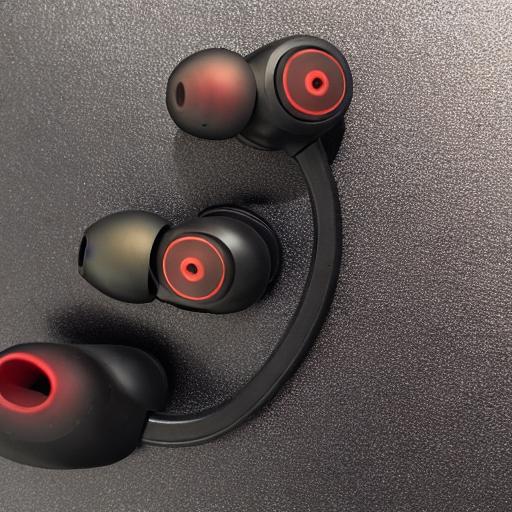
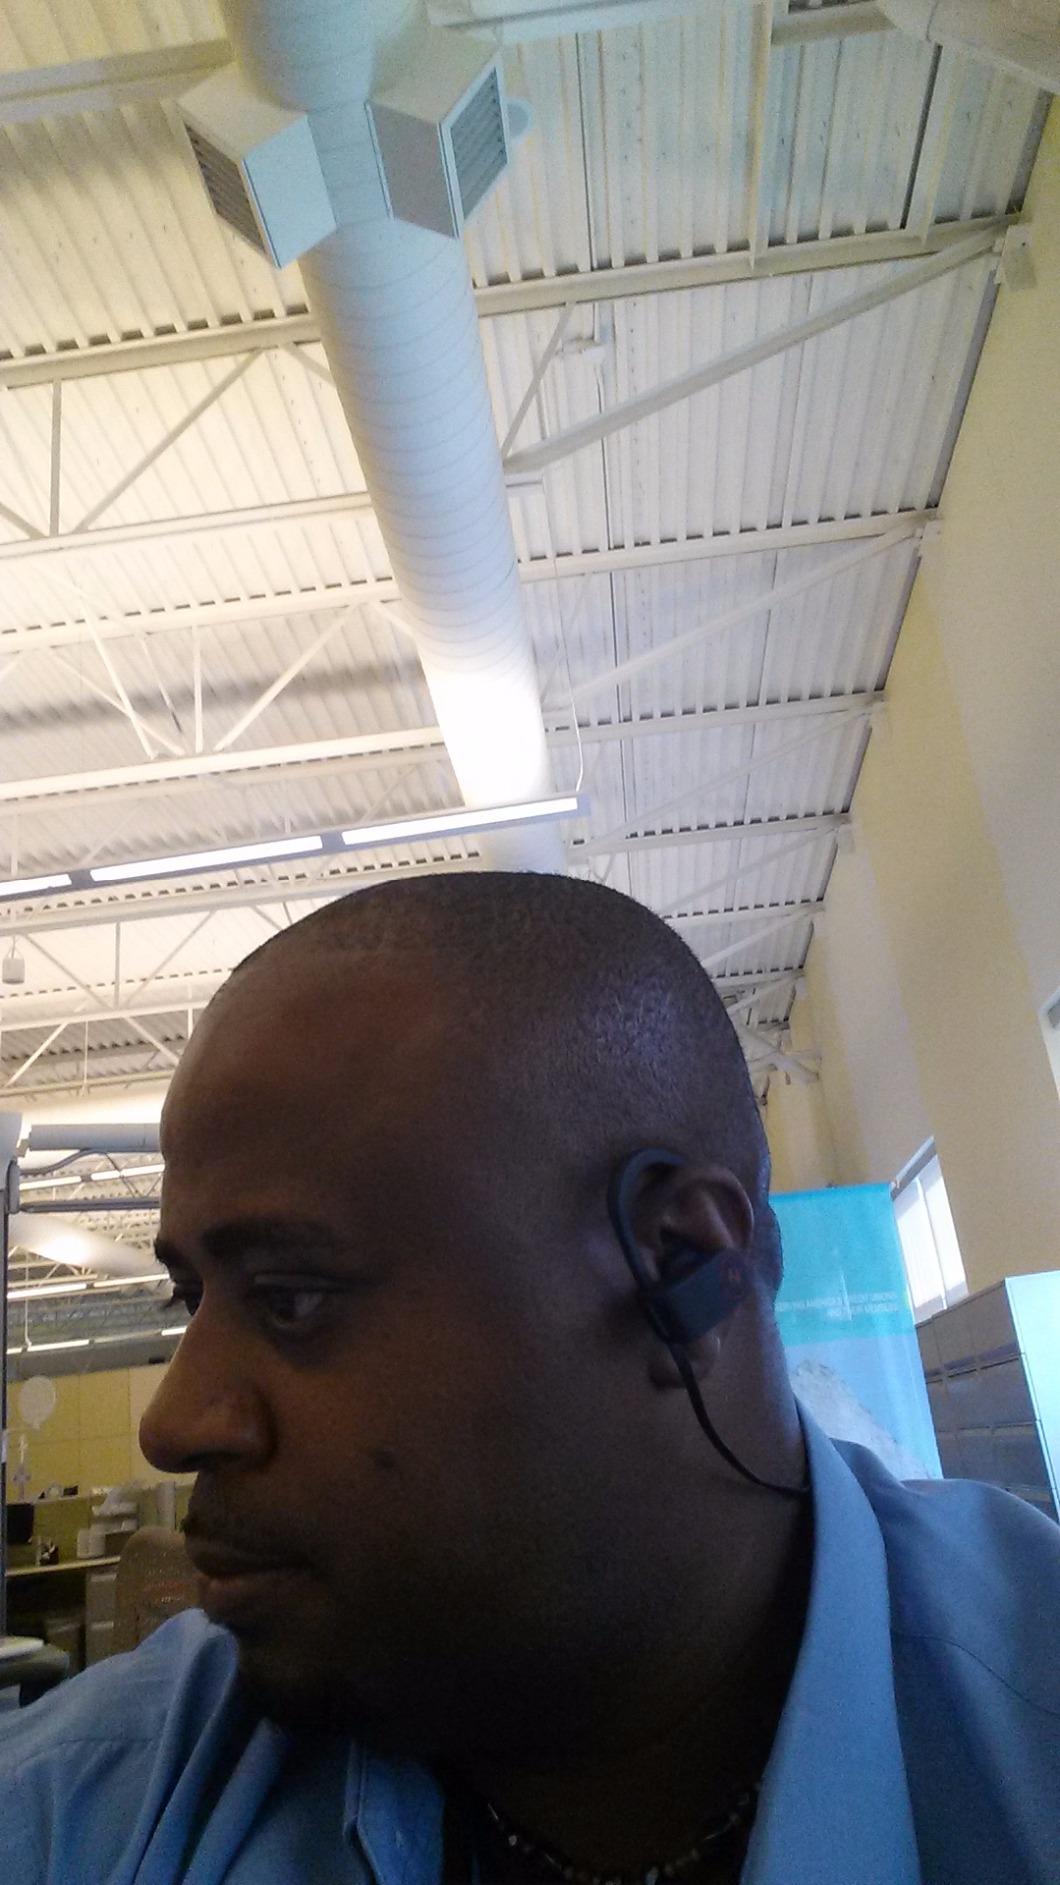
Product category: headphones
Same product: no